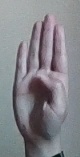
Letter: kaaf